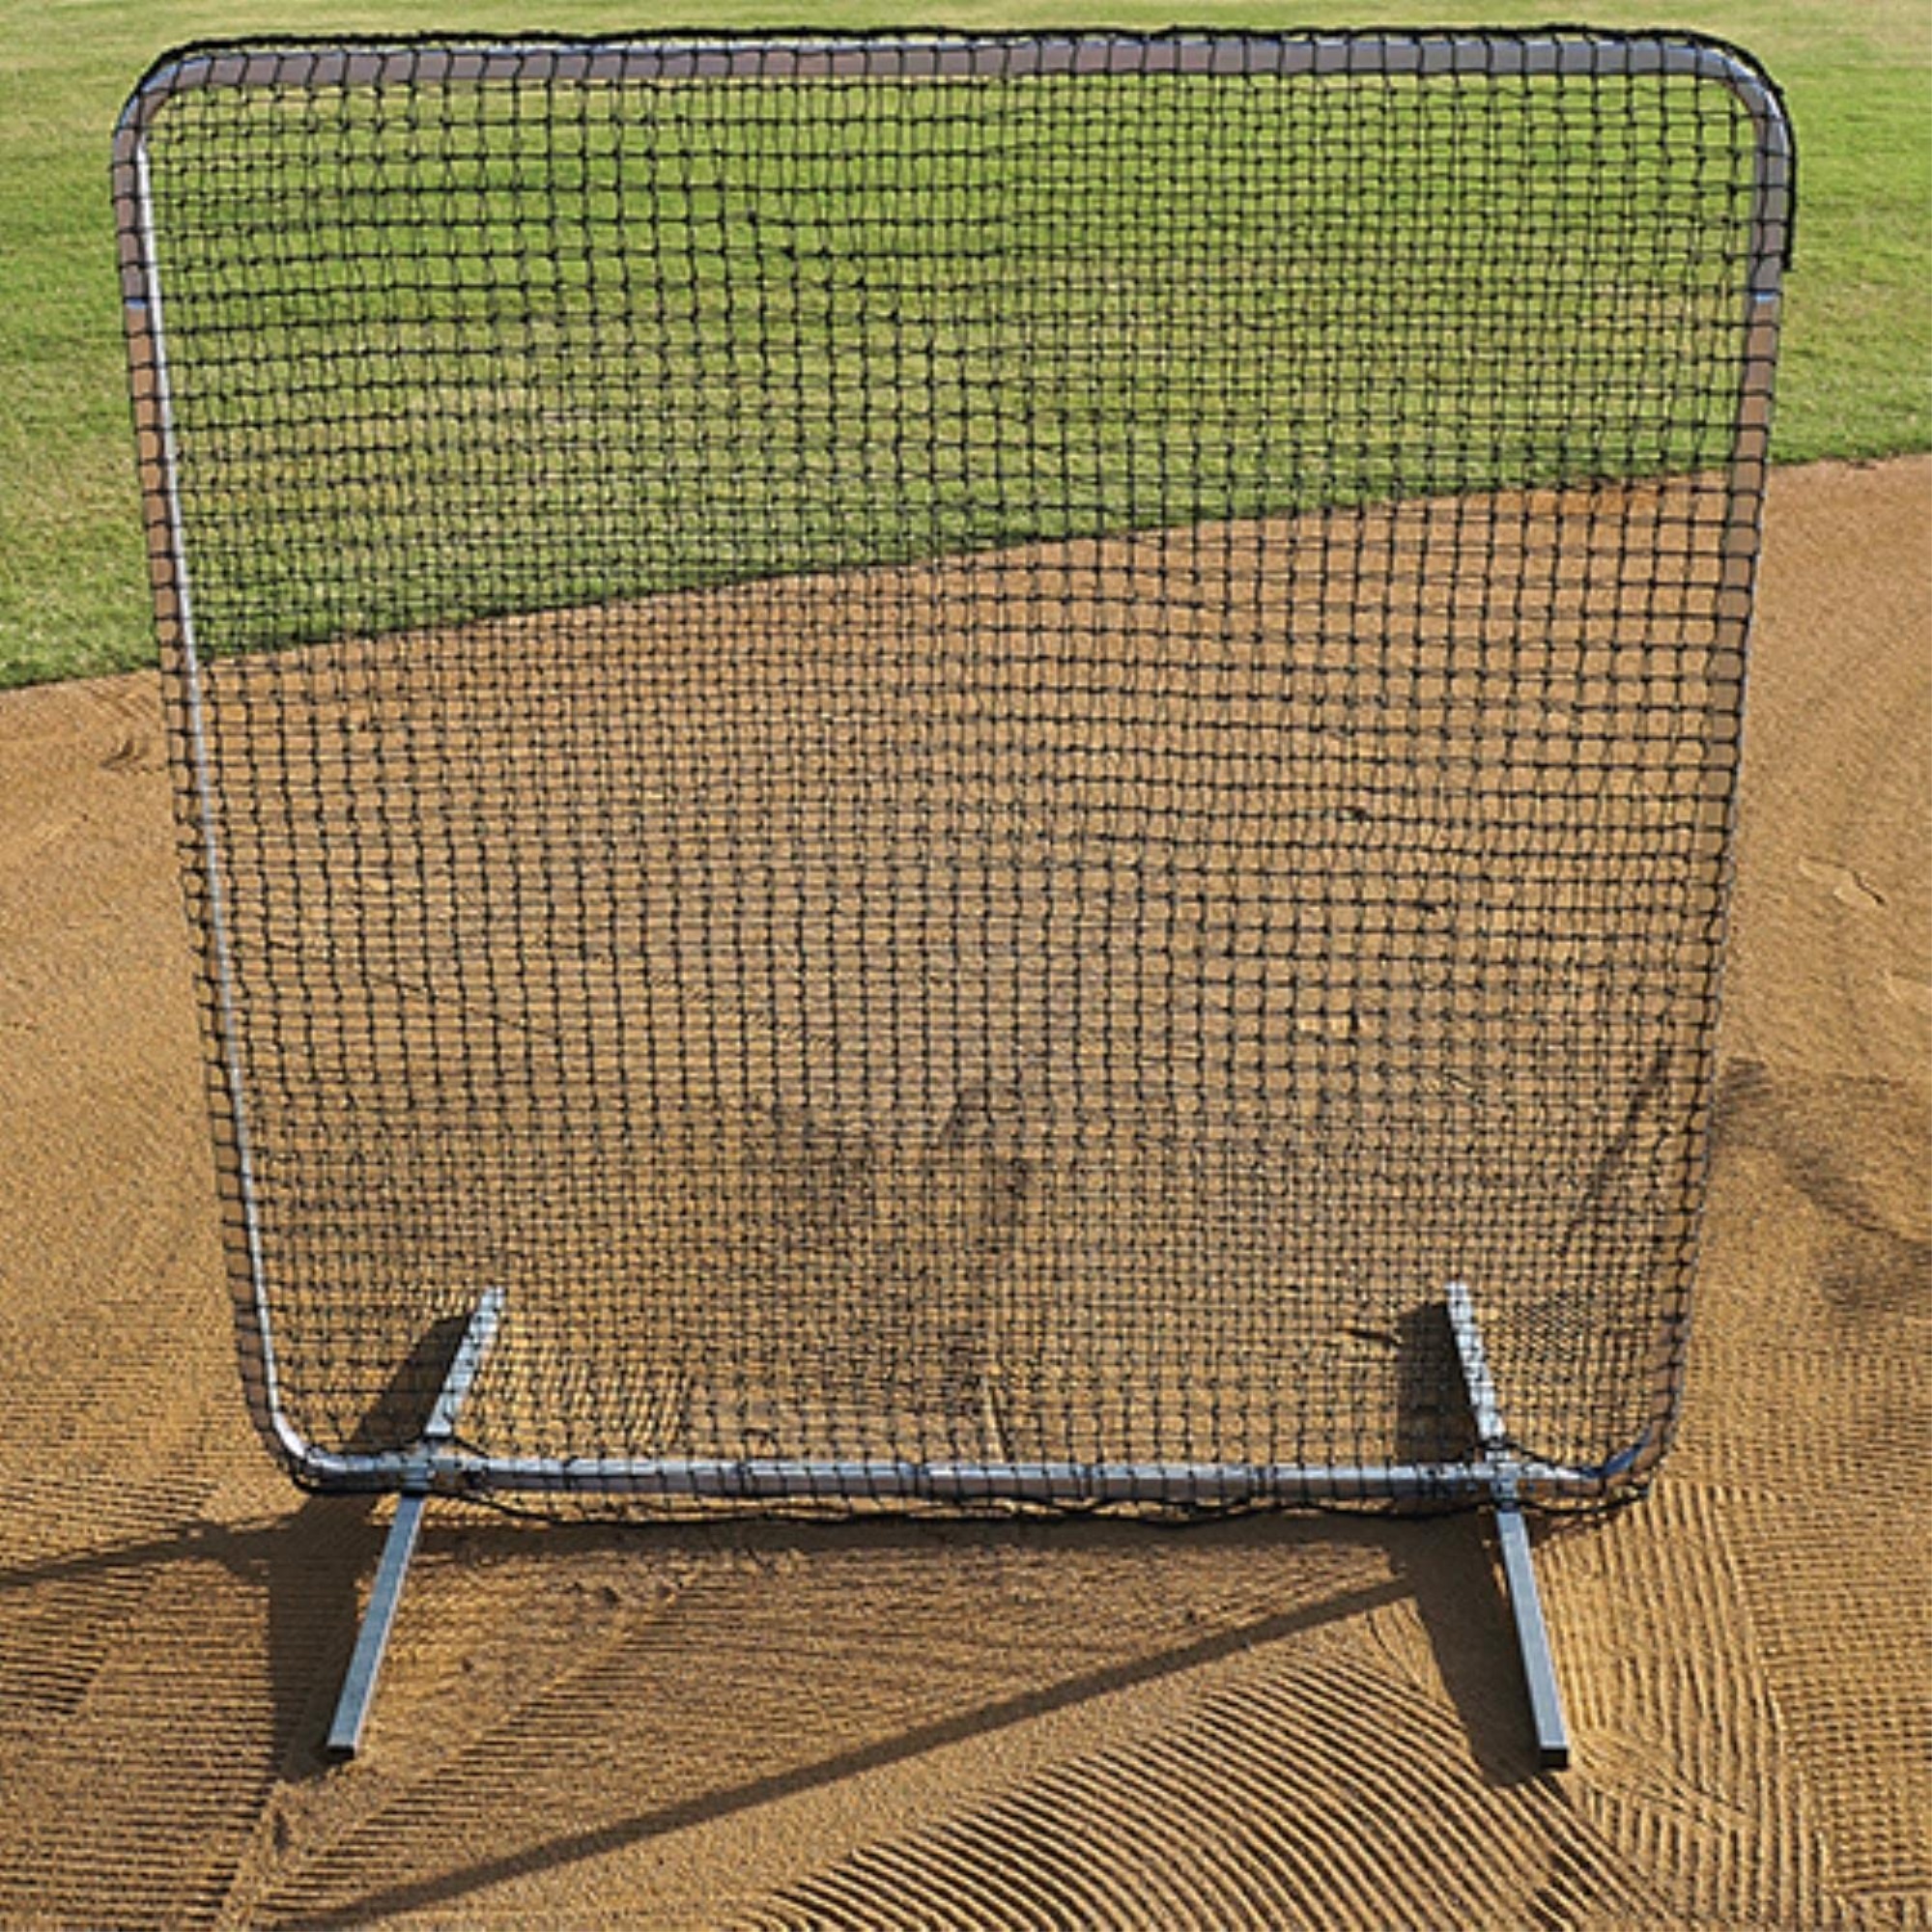
Collegiate 7X7 First Base Screen
Collegiate 7X7 First Base Screenfeaturesheavy Duty 1-1/2 Square Galvanized Steel Frame With Swaged Joints For Extra Rigidity. 7'H X 7'W. Comes With Pillow Case Style, Double #36 Polyethylene Net. Removable Legs For Easy Storage
Brand: Us
Category: Sporting Goods > Athletics > Baseball & Softball > Baseball & Softball Training Aids > Baseball & Softball Pitching Screens